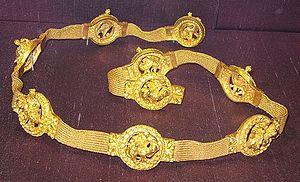
Tillia tepe, Tilia tepe, Tillya tepe, ou Tillā tapa ou « le tertre d’or », ou « la colline de l’or » est un site archéologique afghan situé dans la province de Djôzdjân à proximité de Chéberghân et fouillé en 1978 par une équipe soviéto-afghane dirigée par l’archéologue russo-grec Viktor Sarianidi, un an avant l’invasion soviétique de l’Afghanistan de 1979.